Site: brandenburg
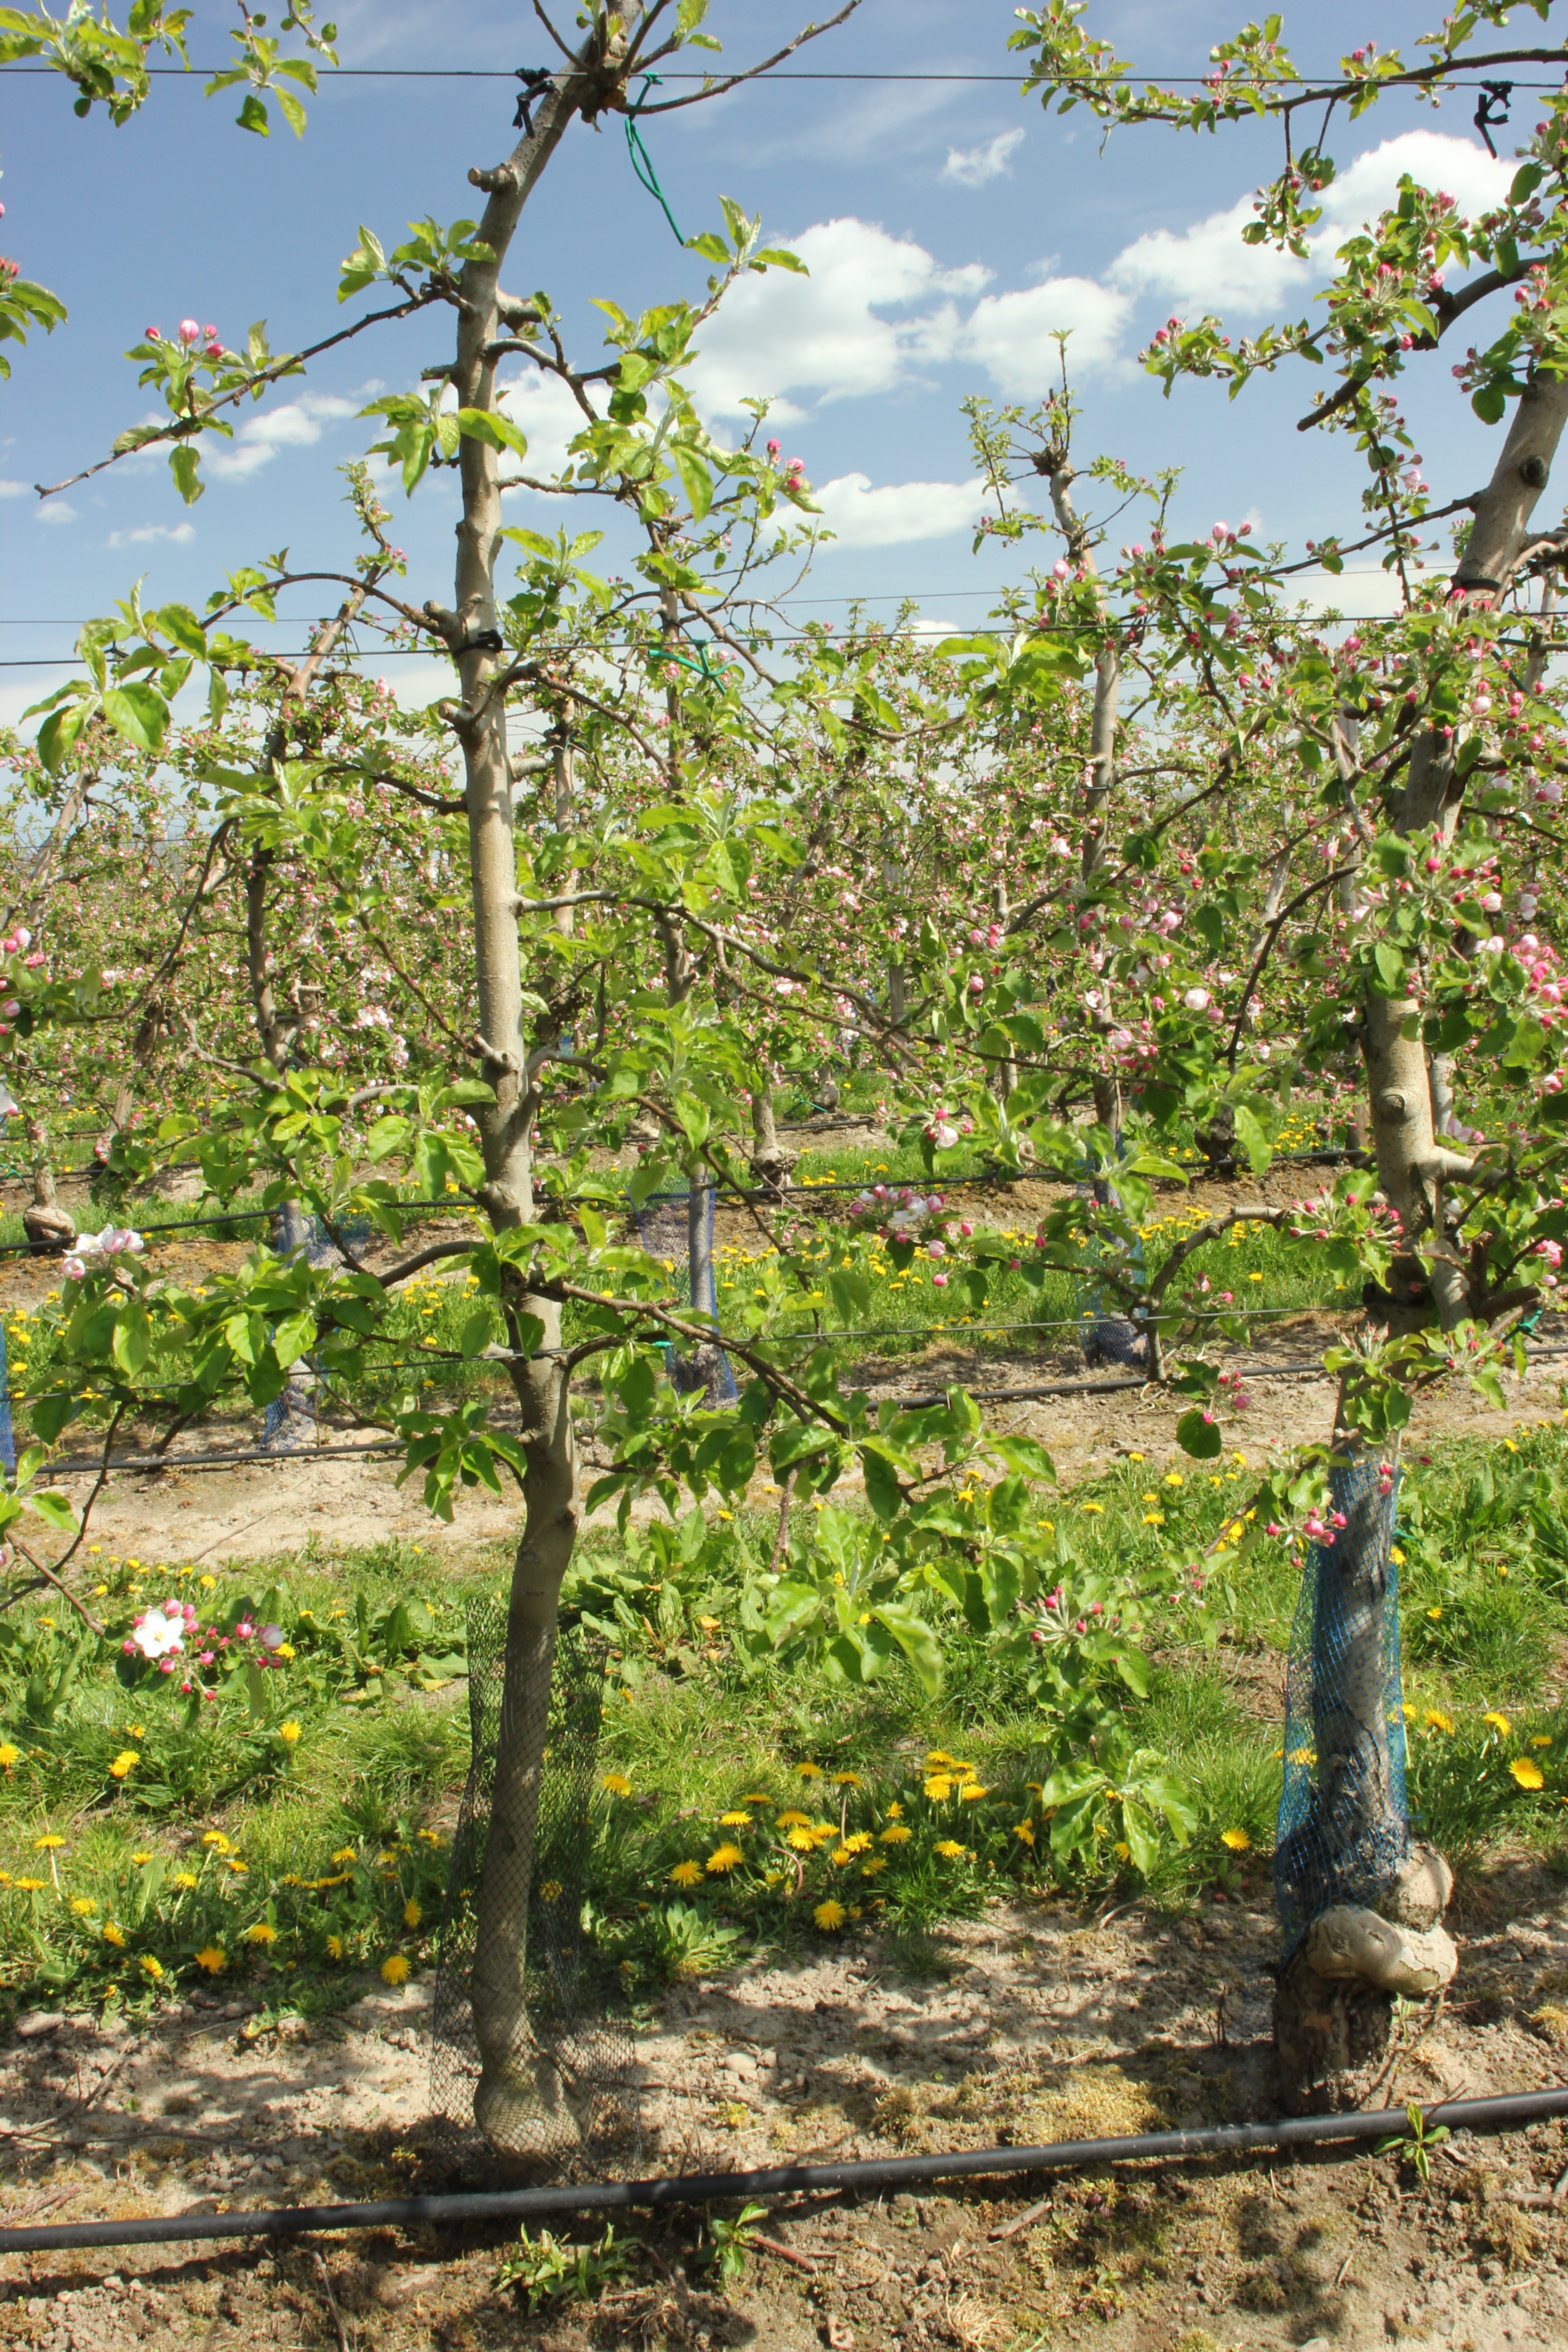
Growth stage (BBCH 57): Inflorescence emergence